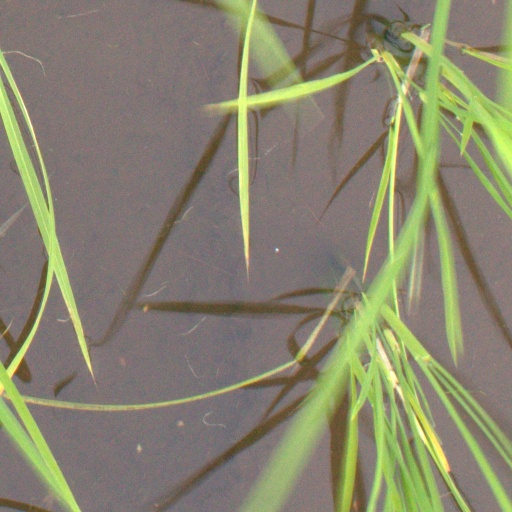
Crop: rice